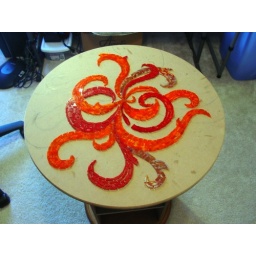
In progress ~ 19 3/4&amp;quot; x 19 3/4&amp;quot; wooden table (base has 2 shelves) done in stained glass.